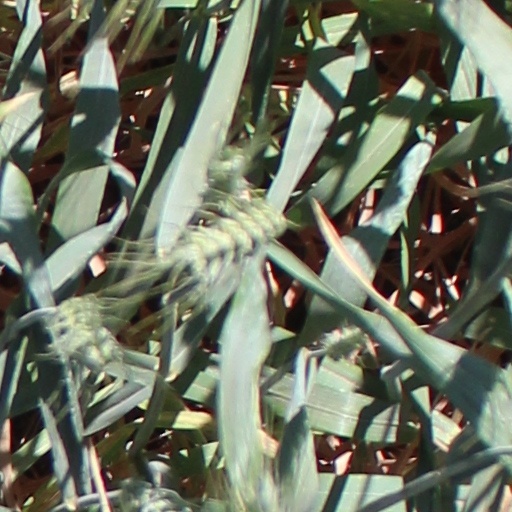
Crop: wheat